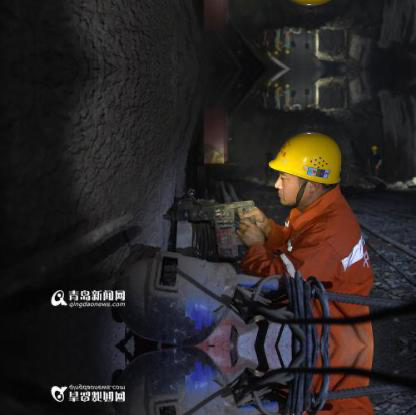
Objects in the image:
label: helmet